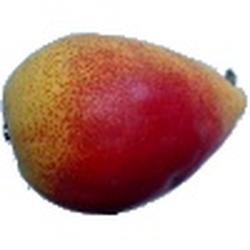
Label: Pear